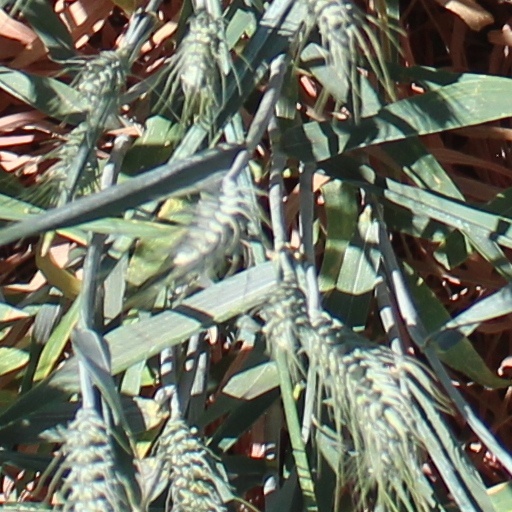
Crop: wheat